Bosporus Germans

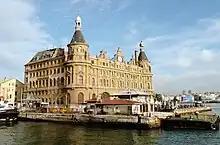
Haydarpaşa Terminal

In 1890 the German architect August Jachmund designed Sirkeci Railway Station on the European side of Istanbul and the nearby Deutsche Orient Bank Headquarters, also in the Sirkeci quarter, during the last year of Otto von Bismarck's chancellorship (1889–90). Haydarpaşa Railway Station, on the Asian side of Istanbul, was also designed by a German architect in 1908. The German engineers and craftsmen working on Haydarpaşa Station also established a small German colony in nearby Yeldeğirmeni (now a neighbourhood of Kadıköy). Both these train stations played a vital role in the Berlin-Istanbul-Baghdad Railway project, which would enhance economic and political ties between the German and Ottoman empires and allow Germany to bypass the British-controlled Suez Canal to reach the lucrative markets and resources of the Orient.